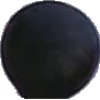
Label: Grape Blue 1